5th Wisconsin Infantry Regiment

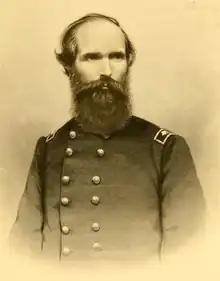
Col. Thomas S. Allen

The 5th Wisconsin Infantry initially mustered 1108 men and later recruited an additional 832 men, for a total of 1940 men.